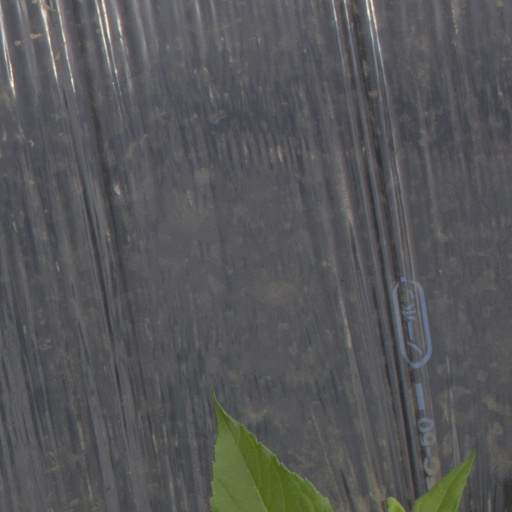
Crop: Jerusalem artichoke